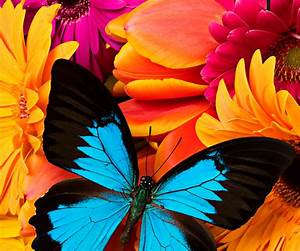
Label: butterfly